Marina Yurlova

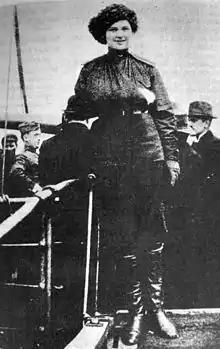
Marina Yurlova during World War I

She was born in Raevskaya, a small village near Krasnodar. The daughter of a colonel of the Kuban Cossacks, she was just 14 years old when her father went to war in August 1914. Caught up in the adventure and tradition of Cossack women following their men to the front, she became a child soldier in the Russian army at age 14. Specifically, she joined the Reconnaissance Sotnia (100 horse squadron) of the 3rd Ekaterinodar Regiment.